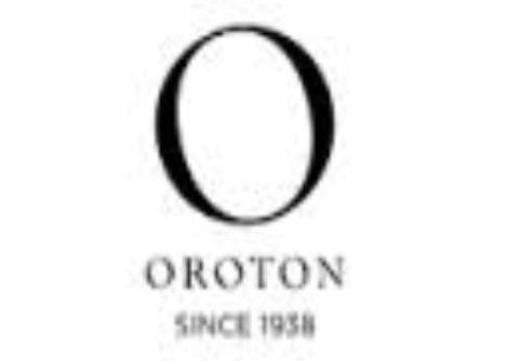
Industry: Clothes